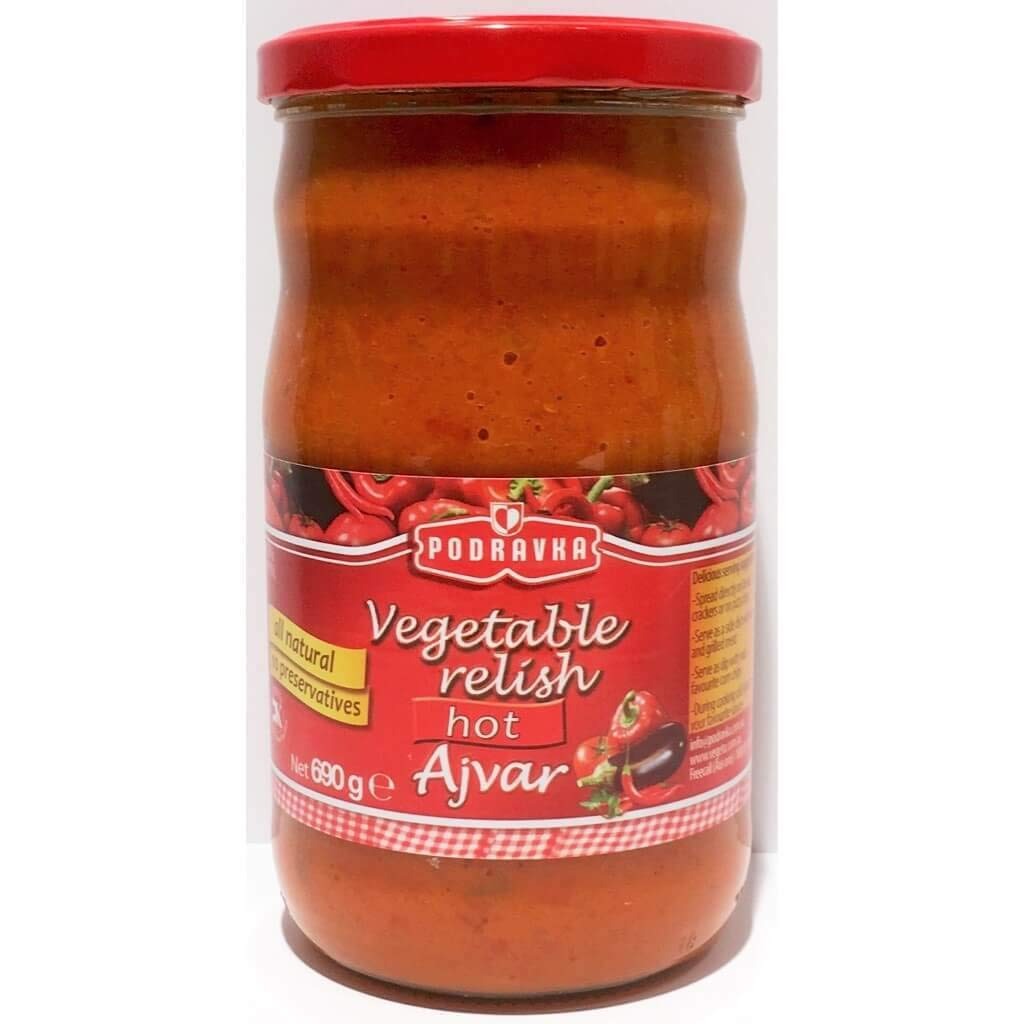
Item Name: Podravka Hot Ajvar , Spicy , 24.5 Oz
Bullet Point 1: Intended for consumers who prefer spicy
Bullet Point 2: No preservatives added
Bullet Point 3: Abundance of vegetables full of fiber, vitamin C and A
Value: 24.5
Unit: Ounce

Price: 13.765